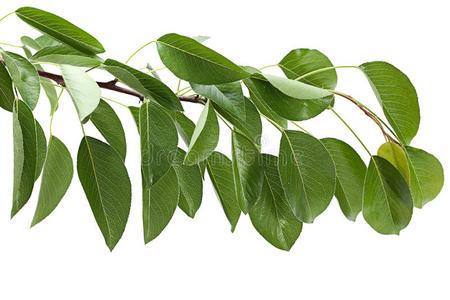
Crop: cherry
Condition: healthy